History of abortion

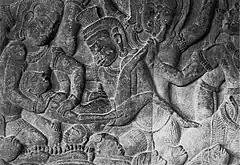
Bas relief at Angkor Wat, , depicting a demon performing an abortion upon a woman who has been sent to the underworld

The practice of induced abortion—the deliberate termination of a pregnancy—has been known since ancient times. Various methods have been used to perform or attempt abortion, including the administration of abortifacient herbs, the use of sharpened implements, the application of abdominal pressure, and other techniques. The term "abortion", or more precisely "spontaneous abortion", is sometimes used to refer to a naturally occurring condition that ends a pregnancy, that is, to what is popularly called a "miscarriage". But in what follows the term "abortion" will always refer to an induced abortion.